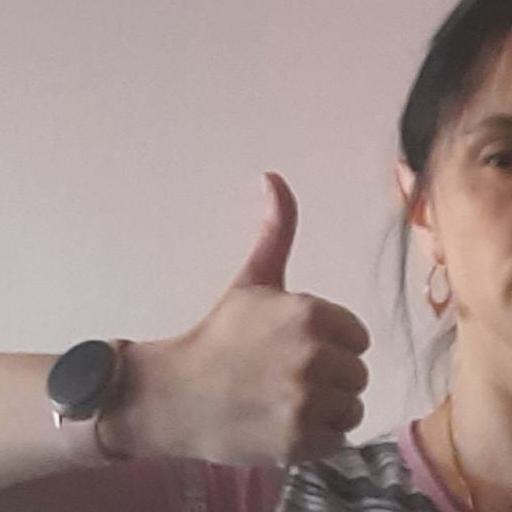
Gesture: like